Sky position (RA, Dec in degrees): 149.444, 2.858
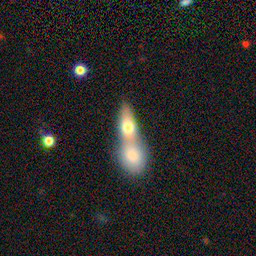
Galaxy morphology: Merging Galaxies